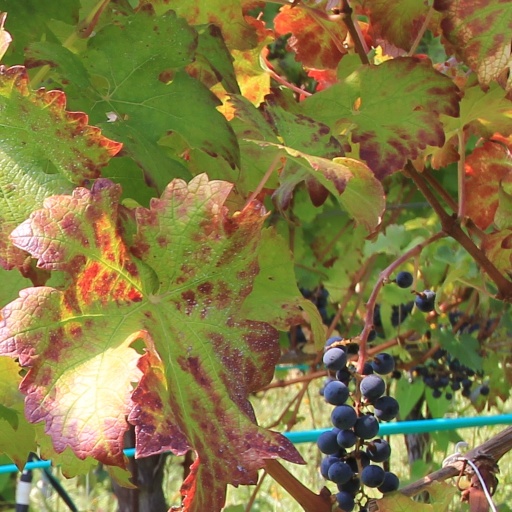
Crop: grape